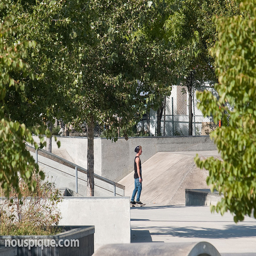
a person that is on a skateboard on some concrete
A skate boarder riding in a concrete skate park.
A guy riding a skateboard in a park with ramps.
A person wearing a hat that is on a skateboard.
A boy with a hat on riding a skateboard.